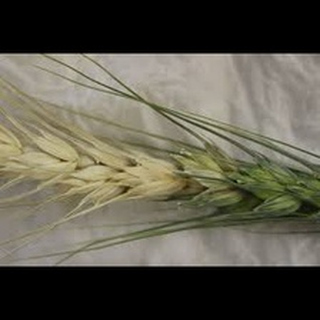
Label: wheat_fusarium_head_blight